Jack Carter (comedian)

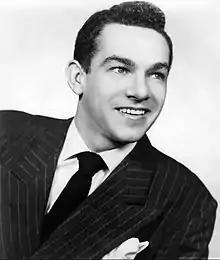
Carter in 1949

Jack Carter (born Jack Chakrin; June 24, 1922 – June 28, 2015) was an American comedian, actor, and television presenter. Born in Brooklyn, Carter had a long-running comedy act similar to fellow rapid-paced contemporaries Milton Berle and Morey Amsterdam.